Dario Mutabdzija

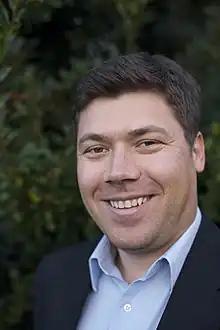
Mutabdzija, Co-founder and President, Blueseed, Inc.

Dario Mutabdzija is an American entrepreneur based in Silicon Valley, who co-founded the seed accelerator project Blueseed. He was previously Director of Legal Strategy at The Seasteading Institute. He is now head of business development at Israeli startup PayKey.